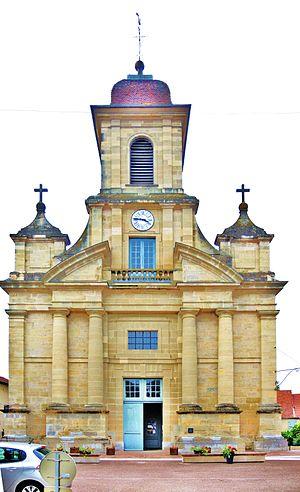
Façade de l'église de la nativité de Notre-Dame.
L'église de la Nativité-de-Notre-Dame est une église catholique située à Vauvillers.
Vauvillers est une commune française située dans le département de la Haute-Saône, en région Bourgogne-Franche-Comté. Elle bénéficie du label de Cité de Caractère de Bourgogne-Franche-Comté. Vauvillers a plusieurs petit commerces.